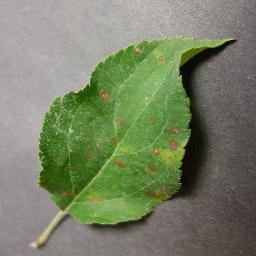
Label: Apple___Cedar_apple_rust